Jakob Kehlet

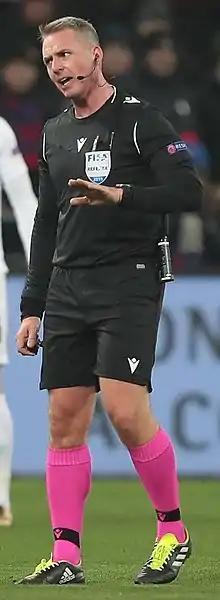
Kehlet in 2019

Jakob Kehlet (born 5 September 1980) is a Danish professional football referee. He has been a full international for FIFA since 2011.